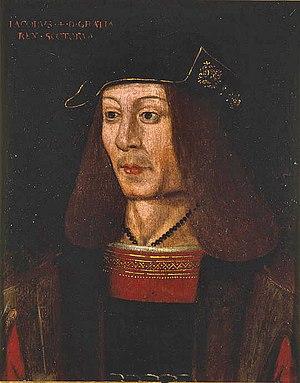
L'Écosse au Moyen Âge tardif, entre la mort d'Alexandre III en 1286 et celle de Jacques IV en 1513, sort victorieuse de ses guerres d'indépendance contre l'Angleterre grâce à des chefs comme William Wallace et Robert Bruce. Sous la maison Stuart, au XVᵉ siècle, le royaume d'Écosse connaît une histoire politique turbulente, mais la couronne parvient néanmoins à renforcer son autorité vis-à-vis des seigneurs indépendants et étend les frontières du royaume jusqu'à leur forme définitive. La mort de Jacques IV à la bataille de Flodden Field en 1513 inaugure une longue période de régence et d'instabilité politique.
Le titre de duc de Rothesay était le titre officiel utilisé par l'héritier présomptif au trône du royaume d'Écosse. Depuis l'acte d'Union, le trône d'Écosse est rattaché au trône d'Angleterre, formant ainsi le royaume de Grande-Bretagne.
Marguerite Tudor était l'aînée des deux filles survivantes de Henri VII d'Angleterre et d'Élisabeth d'York, et la sœur aînée de Henri VIII. En 1503, elle fut mariée à Jacques IV, roi d'Écosse, ce qui devait faire d'elle la mère de Jacques V et la grand-mère de Marie Stuart. Ce mariage fut indirectement à l'origine de l'Union des deux royaumes en 1603 par son descendant Jacques VI et Ier. C'est le destin, a-t-on dit, qui avait prédestiné Marguerite à devenir reine consort d'Écosse, puisque née le 29 novembre 1489, elle fut baptisée le 30 — jour de saint André, le patron de l'Écosse — dans l'église de Sainte-Marguerite à Westminster.
La bataille de Flodden ou de Flodden Field se déroula dans le comté de Northumberland, dans le Nord de l'Angleterre, le 9 septembre 1513. Il mit aux prises une armée d'invasion écossaise, commandée par le roi Jacques IV d'Écosse, et une armée anglaise, commandée par Thomas Howard, comte de Surrey. Elle s'acheva par une sanglante défaite des Écossais, et elle fut la plus grande bataille, en matière de participants, entre ces deux nations.
Jacques IV, né le 17 mars 1473 et mort le 9 septembre 1513, est roi d'Écosse de 1488 à sa mort.